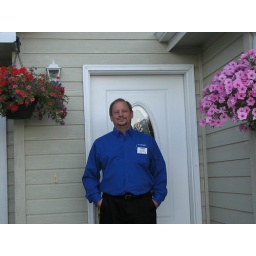
old man in blue shirt